Sonam Bajwa

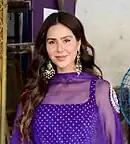
Bajwa in 2023

Bajwa is considered one of the highest-paid and prominent actresses of Punjabi cinema. She is also known for her fashion sense and styling. In the film "Guddiyan Patole", Bajwa was the highest paid actor, receiving more than her male counterparts. Bajwa became the Chandigarh Times' Most Desirable Woman thrice in 2016, 2017 and 2019. She also ranked 2nd in 2018 and 4th in 2020 in the same list. In the Times' 50 Most Desirable Woman list, Bajwa ranked 44th in 2019. She is the celebrity endorser for brands including Moofarm and Americana biscuits.